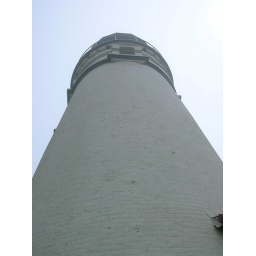
the sky is blue up there above the fog.